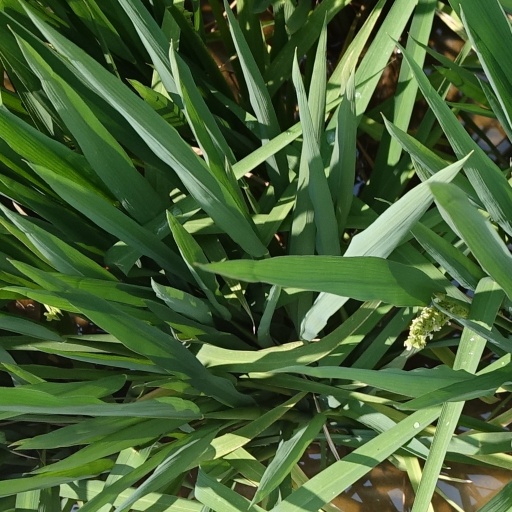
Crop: rice